Saab 35 Draken

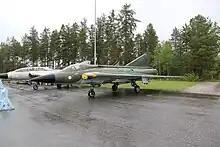
Saab 35F Draken (DK-241), formerly in Finnish service (35FS), at the Aviation Museum of Central Finland. In the background a Finnish Saab 35C two-seat trainer (DK-270) can be seen.

All Drakens functioned as interceptors with limited air-to-ground capability; the sole exception to this rule was the Danish Drakens, which functioned as strike aircraft and were capable of carrying a mixture of AGM-12 Bullpup air-to-ground missiles, electronic countermeasures, and increased internal and external fuel storage. The Danish Drakens were the heaviest of the series to have flown. During 1993, the last of the Danish J 35 fleet were retired.